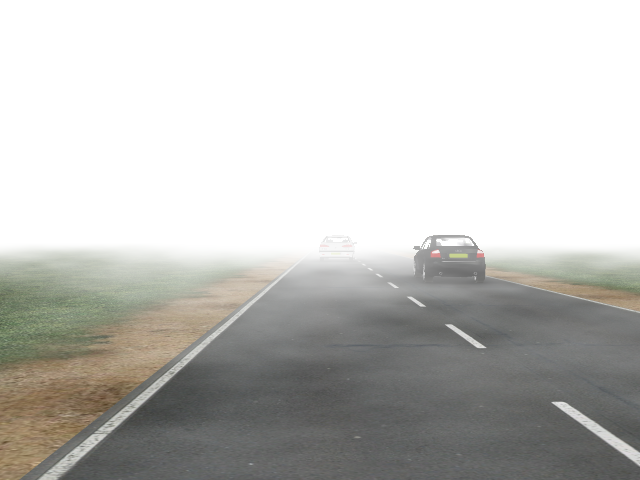
Weather: foggy or hazy